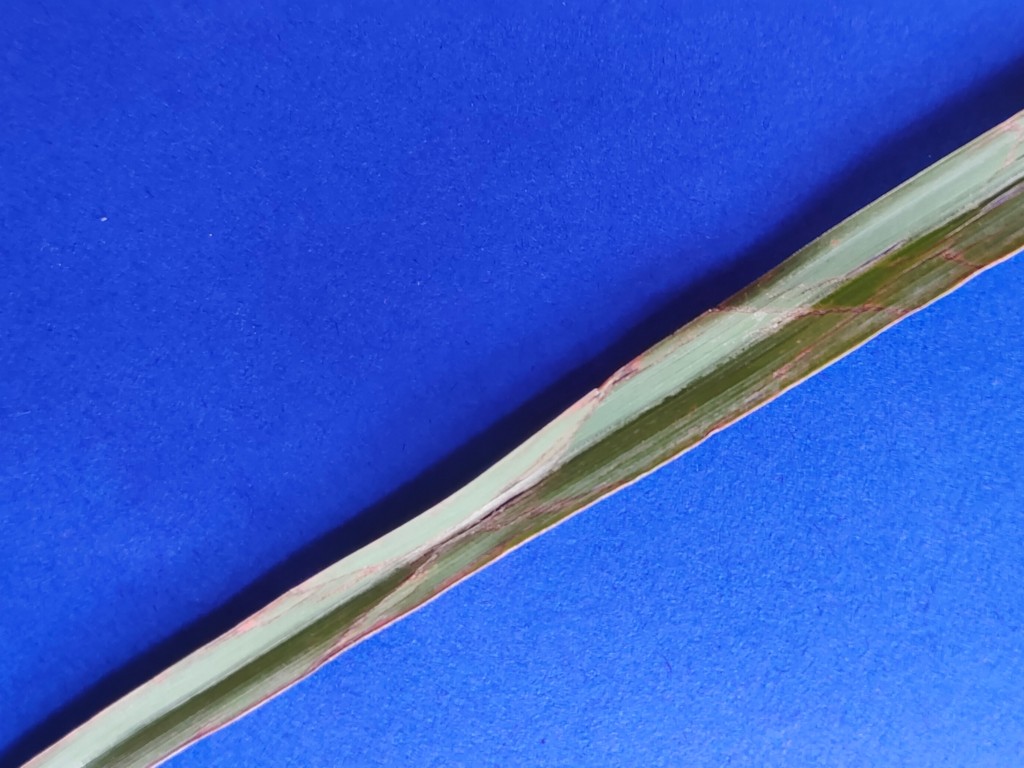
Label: Unhealthy